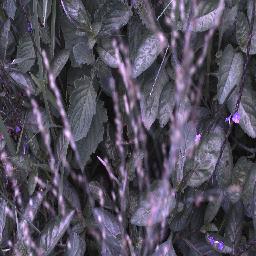
Label: snake_weed